Akira Raijin

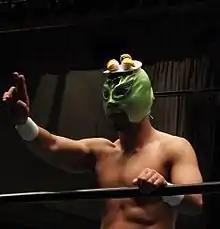
Kawabata as Sushi in July 2013

On February 29, 2012, All Japan Pro Wrestling announced that Raijin would be returning to the promotion from his American excursion on March 20. In his return match, Raijin teamed with Kaz Hayashi and Minoru Tanaka in a losing effort against the team of Gillette, Hiroshi Yamato and Kai, with Gillette pinning Raijin for the win. On April 1, Kawabata debuted as the masked character Sushi, when he entered the 2012 Junior Tag League alongside Bushi. Sushi and Bushi made it all the way to the finals of the tournament on April 14, where they were defeated by Kaz Hayashi and Shuji Kondo. In July, Sushi took part in the 2012 Junior Hyper League, where he finished with a record of three wins and two losses, failing to advance from his round-robin block. Following Bushi's departure from All Japan, Sushi formed a new partnership with rookie Andy Wu, with the two taking part in the Junior Hyper Tag League in early 2013, where they failed to advance to the finals. On April 26, Kawabata as Sushi received his first shot at the World Junior Heavyweight Championship, but was defeated by the defending champion Yoshinobu Kanemaru. Sushi re-entered the title picture on October 12 by pinning Kanemaru in a six-man tag team main event. Sushi received his title shot on October 27, but was again defeated by Kanemaru.